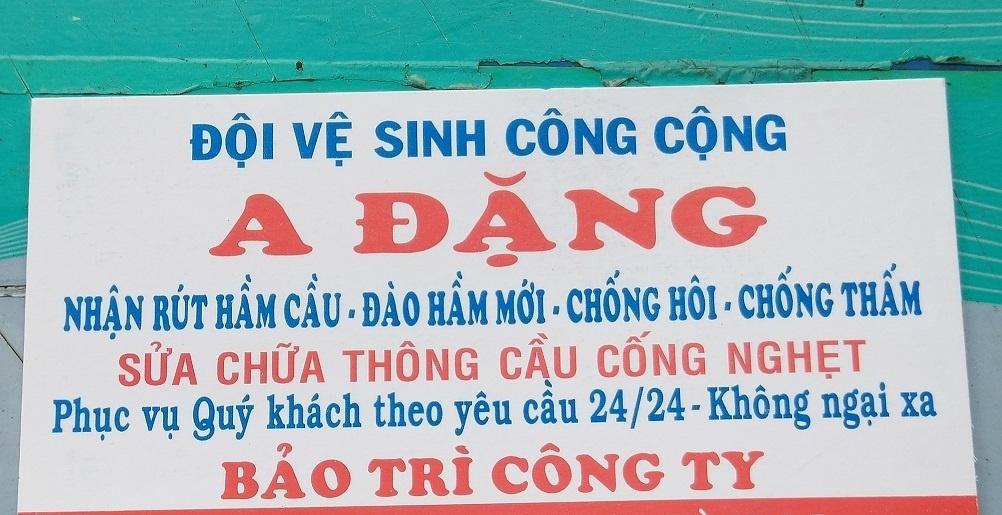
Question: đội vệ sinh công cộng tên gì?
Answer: tên a đặng